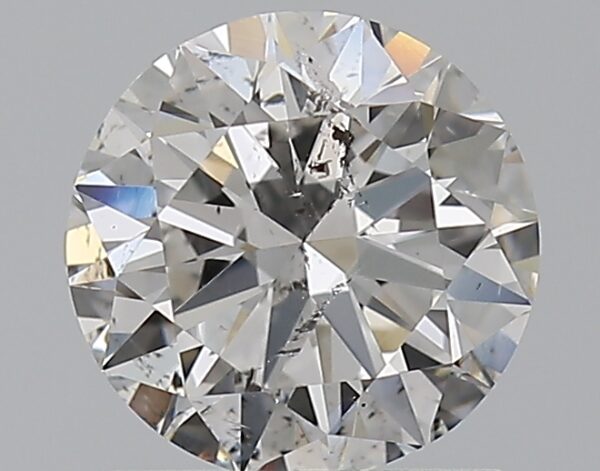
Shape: round
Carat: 1
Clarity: SI2
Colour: F
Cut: VG
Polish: EX
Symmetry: VG
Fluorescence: F
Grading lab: GIA
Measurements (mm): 6.3 x 6.36 x 3.92